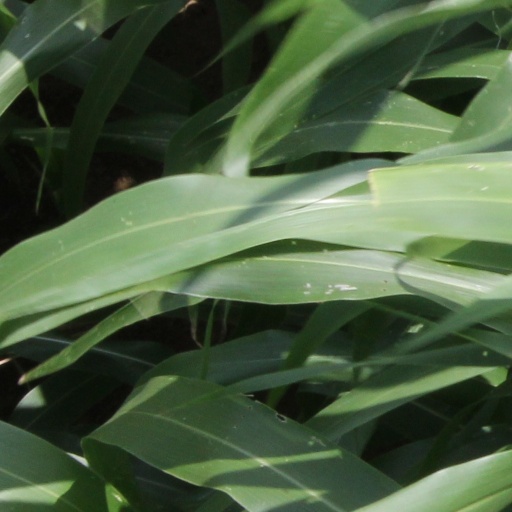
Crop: sorghum